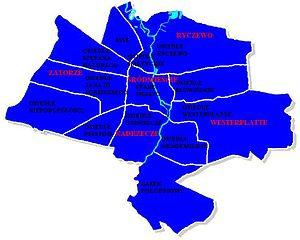
Słupsk est une ville de Pologne, au nord-est de la Poméranie et située à 150 km environ à l'ouest de Gdańsk et à 18 kilomètres de la mer Baltique.